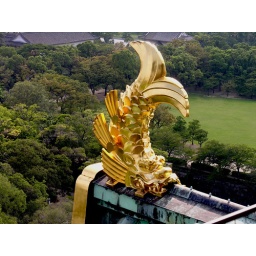
Golden fish on roof of castle in Osaka.